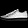
Label: Sneaker